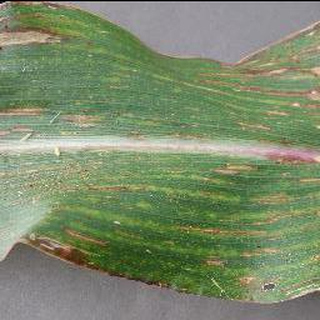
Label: corn_cercospora_leaf_spot